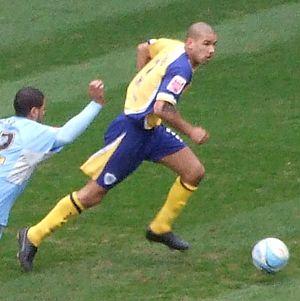
Patrick Fabio Maxime Kisnorbo est un footballeur australien né à Melbourne, en Australie, le 24 mars 1981. Il joue comme défenseur central à Melbourne City et pour l'équipe nationale d'Australie. Il peut également dépanner comme milieu de terrain.